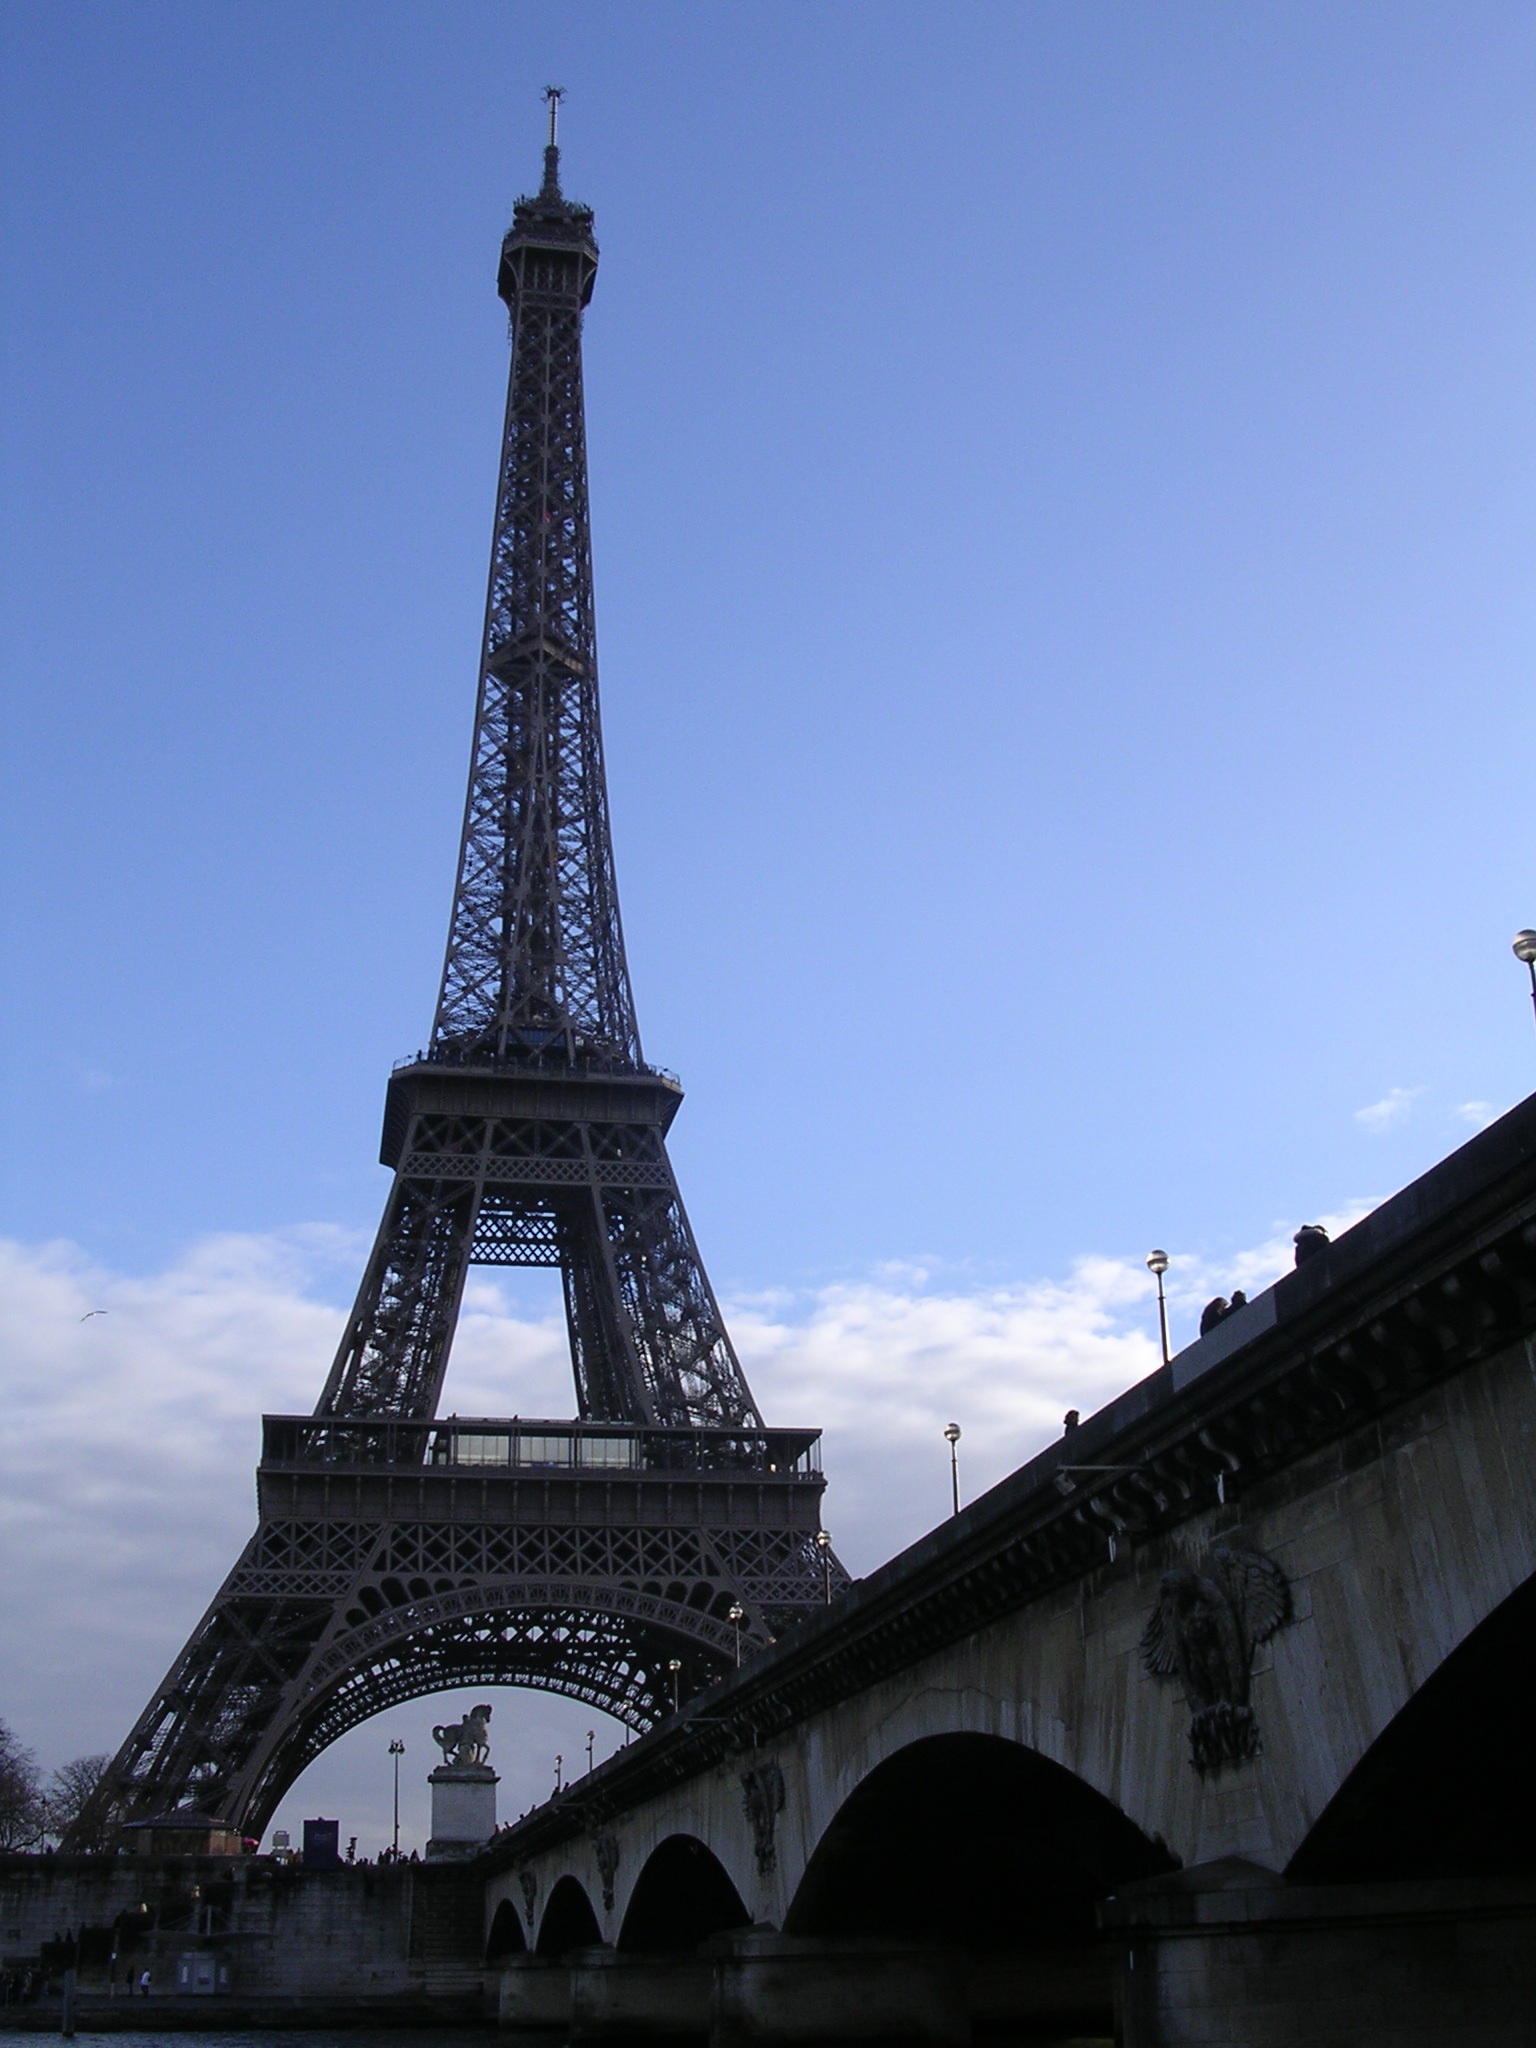
bridge, eiffel tower, paris, monument, cityscape, statue, tower, landmark, capital, spire, steeple